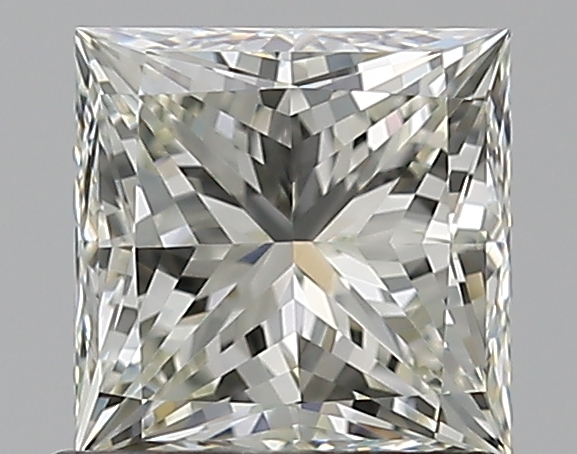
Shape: princess
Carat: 0.9
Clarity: VVS1
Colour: K
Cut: EX
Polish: EX
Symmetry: VG
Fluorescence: N
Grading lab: GIA
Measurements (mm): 5.16 x 5.15 x 3.8